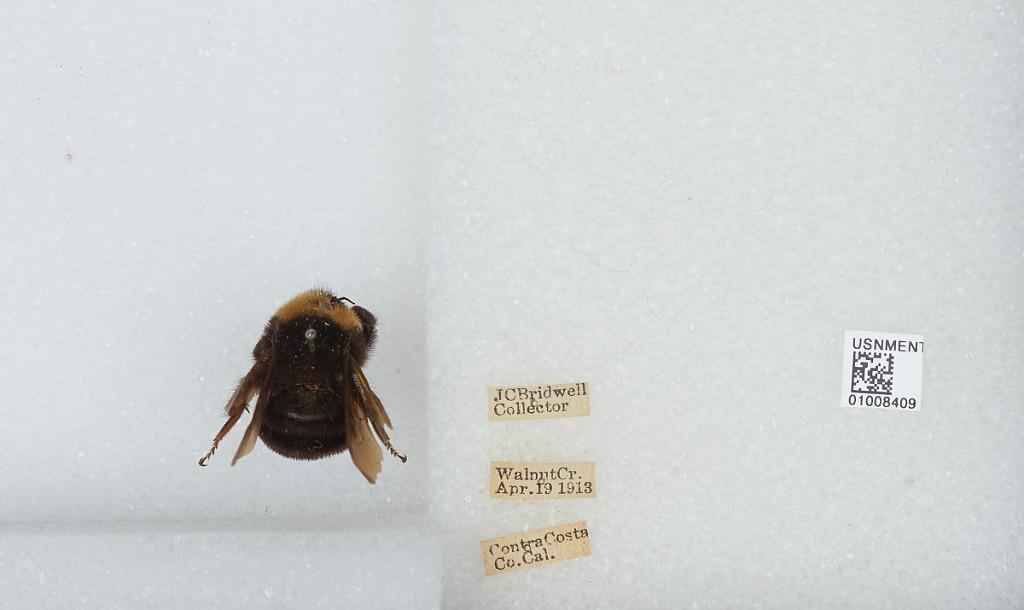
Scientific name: Bombus (Fervidobombus) californicus Smith
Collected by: J. Bridwell
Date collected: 1913-4-19
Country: United States
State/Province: California
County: Contra Costa
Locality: Walnut Creek
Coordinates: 37.9064, -122.065